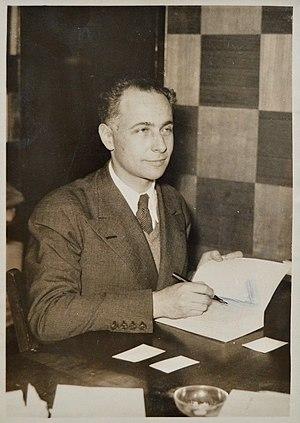
Louis Aragon. Photographie prise pour l'attribution du prix Renaudot au roman Les Beaux Quartiers le 9 décembre 1936.
Louis Aragon est un poète, romancier et journaliste français, né probablement le 3 octobre 1897 à Paris et mort le 24 décembre 1982 dans cette même ville.
Henri Manuel, né le 24 avril 1874 à Paris dans le 3ᵉ arrondissement et mort le 11 septembre 1947 à Neuilly-sur-Seine, est un photographe portraitiste français. Ses frères Gaston et Lucien sont quant à eux, créateurs du studio, G.L. Manuel frères.